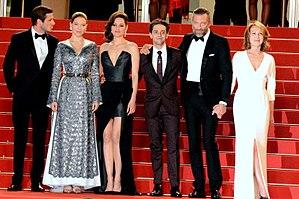
Présentation du film ""Juste la fin du monde"" au festival de Cannes
Marion Cotillard est une actrice française née le 30 septembre 1975 à Paris.
Juste la fin du monde est un film dramatique franco-canadien écrit, réalisé, coproduit et monté par Xavier Dolan, sorti en 2016.